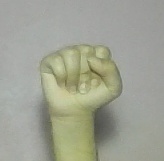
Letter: saad